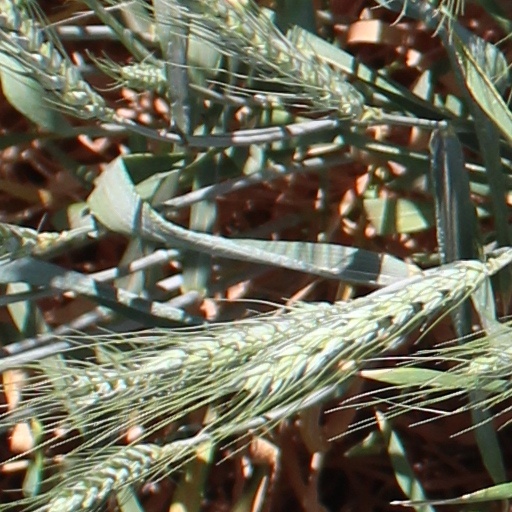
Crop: wheat